18th Pennsylvania Cavalry Regiment

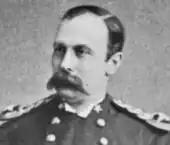
American civil war general

For the next few weeks of 1865, the battalion camped at Kernstown near Winchester. On April 9, the surrender of Lee's army was announced. The battalion went on scouting missions, guarded wagon trains, and had picket duty over the next two weeks. On April 26, the rest of the regiment returned from Camp Remount and joined the battalion. The regiment camped in Staunton, Harrisonburg, Mt. Jackson, and Cedar Creek over the next few weeks. On May 5 they were joined by some of their officers who returned from Confederate prisons. Colonel Theophilus F. Rodenbough joined the regiment on May 12 and took command. On the same day, Private John Kies died from wounds suffered earlier—the last soldier in the regiment to die from action. For the rest of the month, the regiment moved toward Cumberland and camped nearby. Portions of the regiment mustered out in early June. CompanyE mustered out on July 1—the same day part of CompanyC was put under arrest for insubordination. On July 20, the 18th and 22nd Pennsylvania Cavalry Regiments were combined and became the 3rd Provisional Pennsylvania Cavalry Regiment—with an effective date retroactive to June 24. The new regiment served in West Virginia until it was mustered out of service on October 31, 1865.